Treaty of Copenhagen (1709)

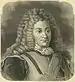
Dolgorukov (Dolgoruky)

On 22 October 1709, during the Great Northern War, the alliance between the Russian Empire and Denmark-Norway was renewed in the Treaty of Copenhagen. Charles XII of Sweden had destroyed the previous alliance in Travendal (1700). For Russia, Vasily Lukich Dolgorukov signed the treaty in Copenhagen.